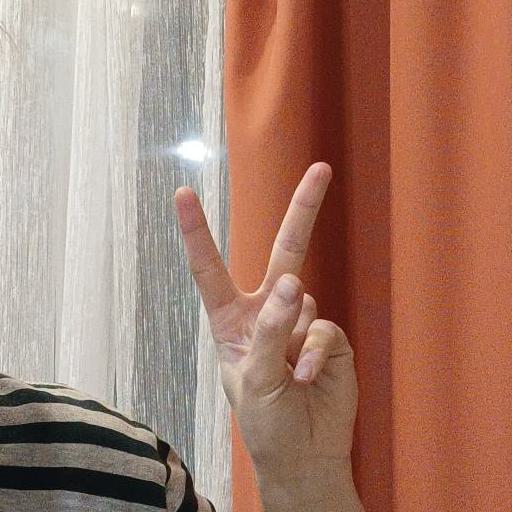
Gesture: peace